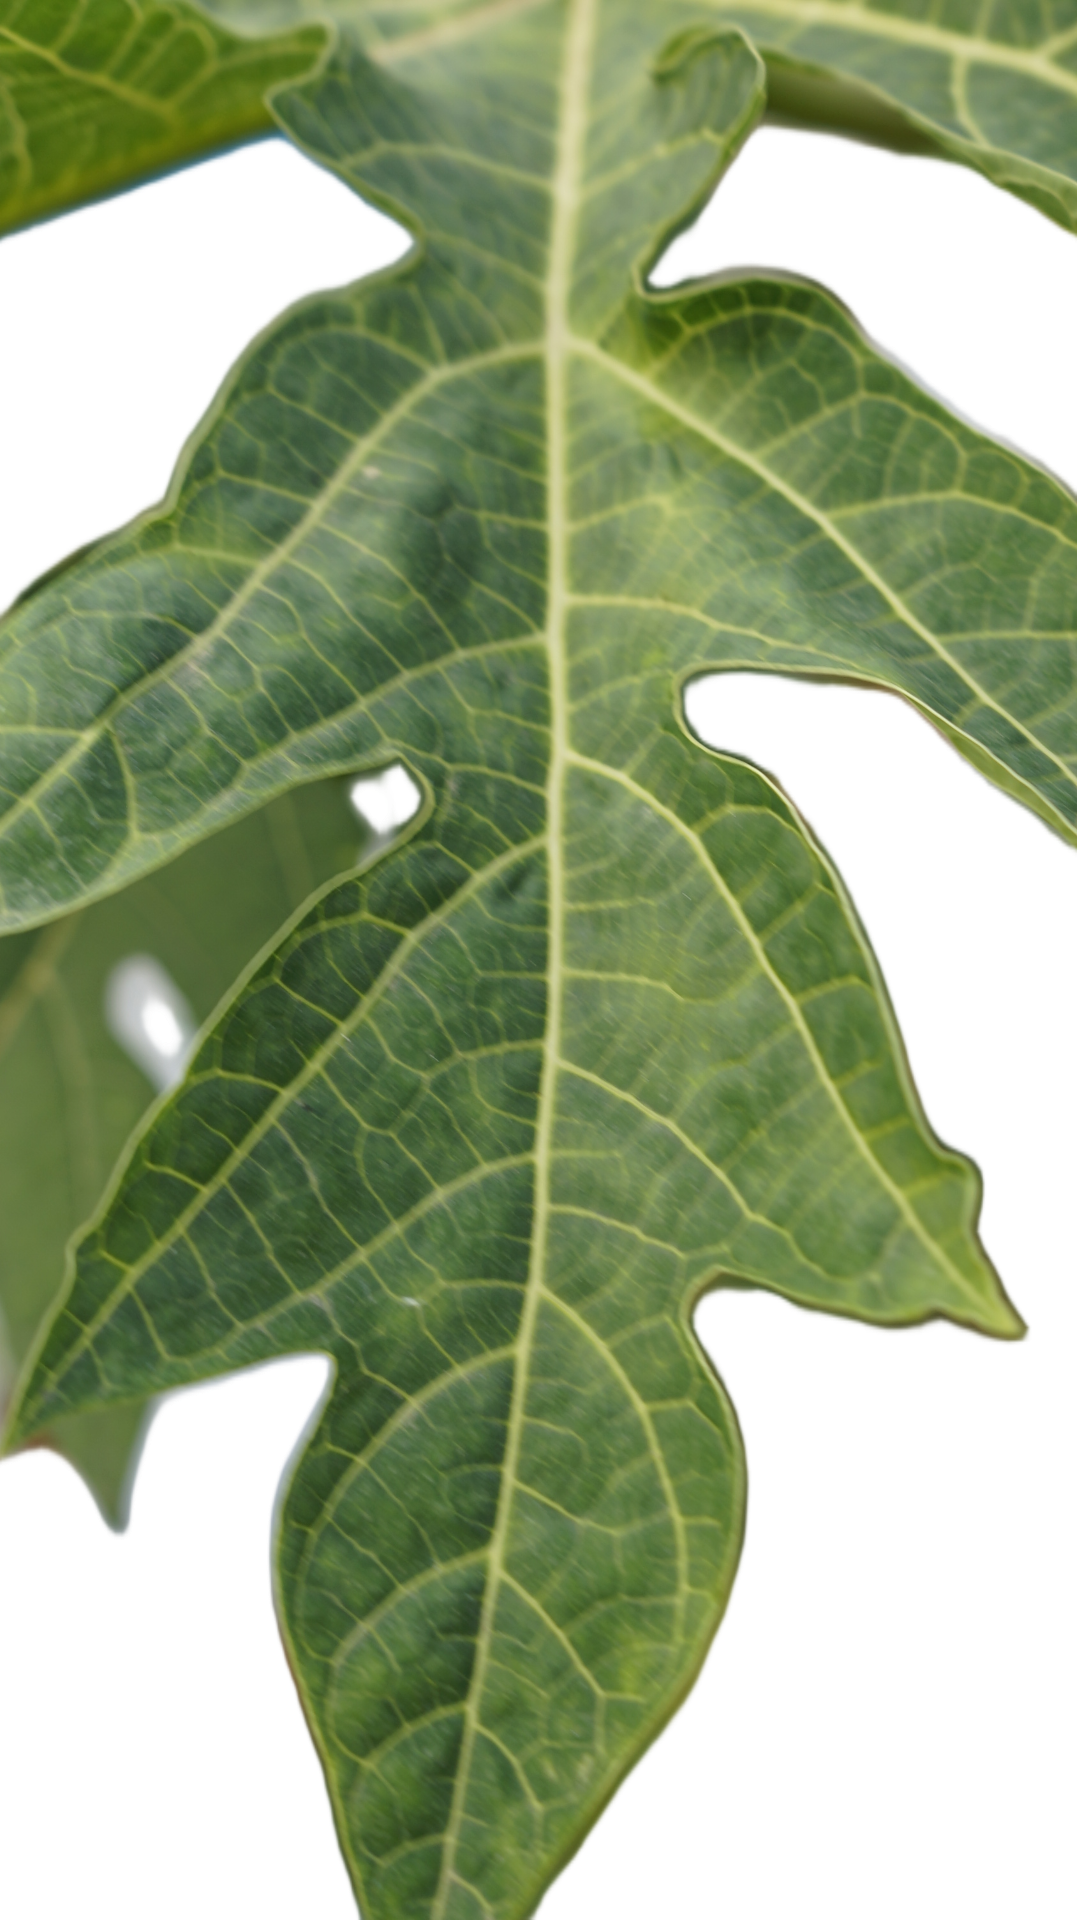
Crop: Papaya
Label: Curled_Yellow_Spot